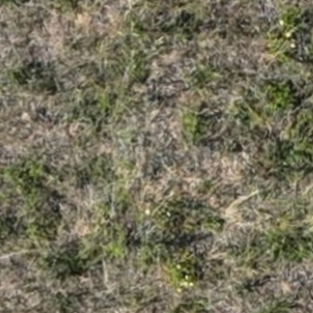
Month: july
Dye color: blue
Dye concentration: high